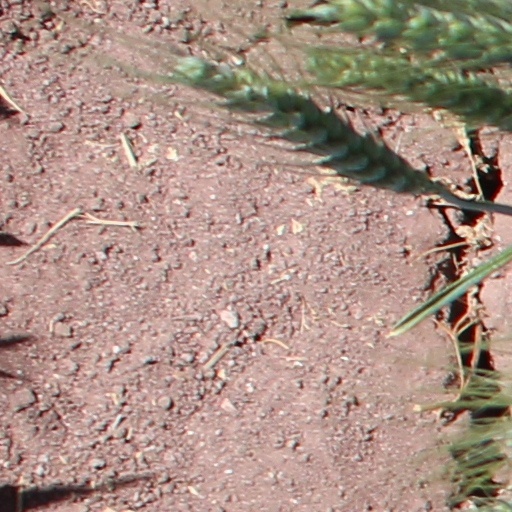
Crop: wheat